Hindmarsh Island bridge controversy

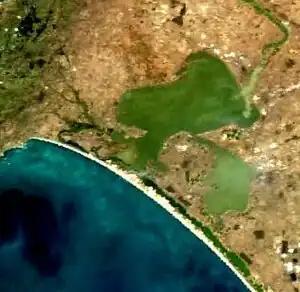
One of the pivotal assertions of "secret women's business" was that the geography of Hindmarsh Island resembled the female reproductive organs. Hindmarsh Island can be seen in the centre-left of the image.

The Royal Commission identified at least twelve separate aspects to the claim of "secret women's business" during the course of its inquiry. This knowledge was claimed to be of great antiquity, and passed only to a small number of properly initiated women, hence the ignorance of prior anthropologists to the myth. The most prominent aspects of the claims are listed below: